Math Blaster Episode I: In Search of Spot

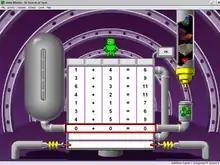
The fuel tank is on the left, and on easier levels has 15 sections instead of 25. By clicking or double-clicking on the rectangles beneath Blasternaut, players instruct him where to go and press numbers and operators down.

Blasternaut goes down to the fuel chamber to recycle the trash. Here, the player completes equations, at which the machinery of the Number Recycler melts the garbage, freshens it to maximize energy and loads it into the fuel tanks. The player can adjust the numbers and symbols as needed.